Albert Ball

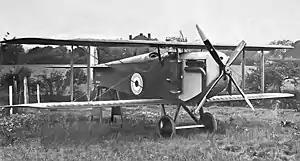
Three-quarter front view of biplane with four-bladed propeller, parked in a field

Instead of returning to combat after his leave, Ball was posted to instructional duties with No. 34 (Reserve) Squadron RFC, based at Orford Ness, Suffolk. About this time he was debriefed by flying instructor Philip Gribble, who was charged with discovering the tactics of ace fighter pilots; Gribble decided Ball operated on "paramount courage and a bit of luck". Ball asked Gribble to let him try a Bristol Scout, which he landed badly, seriously damaging the undercarriage; Ball asked for another machine to try again, with the same result, after which he consoled himself by eating "seven pounds of chocolate". It was while serving on the home front that he was able to lobby for the building and testing of the Austin-Ball A.F.B.1 fighter. He hoped to be able to take an example of the type to France with him, but the prototype was not completed until after his death in action. In November he was invited to test fly the prototype of the new Royal Aircraft Factory S.E.5 single-seat scout, apparently the first service pilot to do so. He was unimpressed, finding the heavier, more stable fighter less responsive to the controls than the Nieuports he was used to. His negative assessment of other aspects of the S.E.'s performance, on the other hand, contrasted markedly with the reactions of fellow pilots who tested the prototype about this time. Ball was to maintain his opinion of the S.E. as a "dud", at least until he had scored several victories on the type after his return to France.